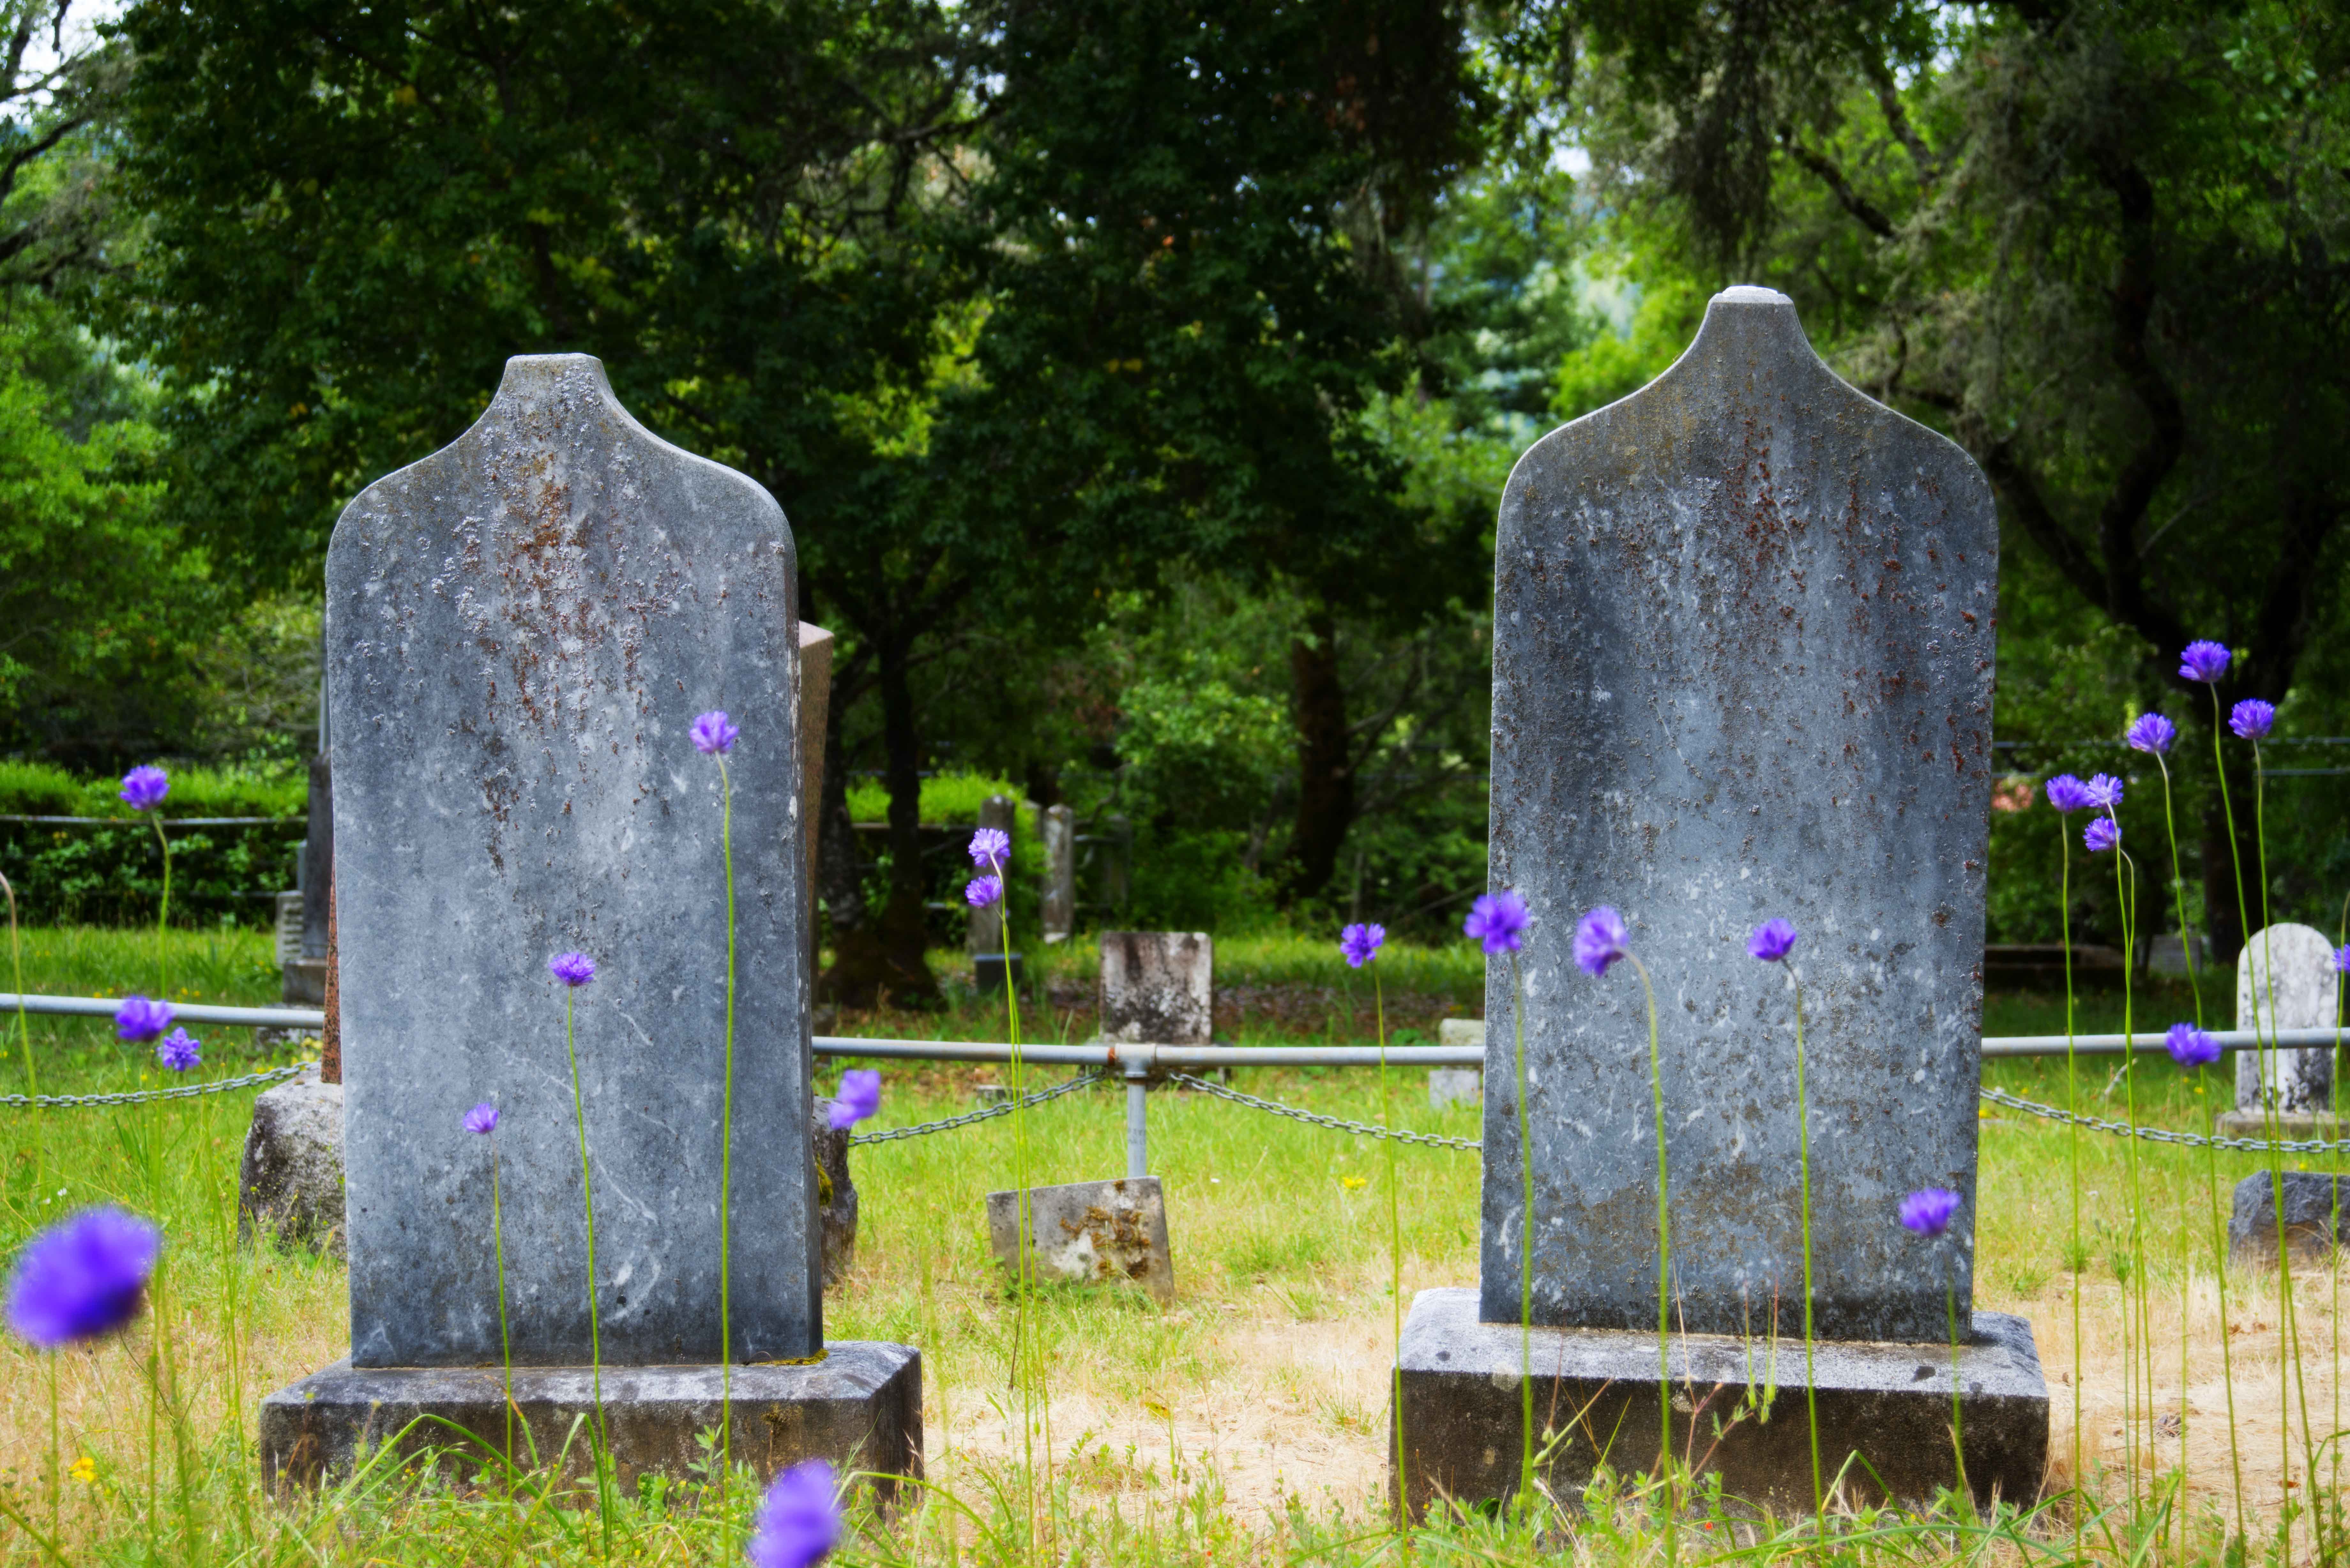
cemetery, grave, memorial, headstone, boonville, geographical feature